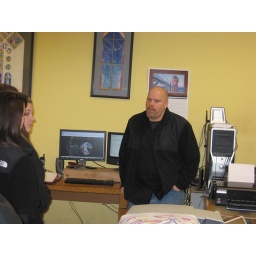
Students are told how stained glass windows are designed and patterns printed by computer assisted design